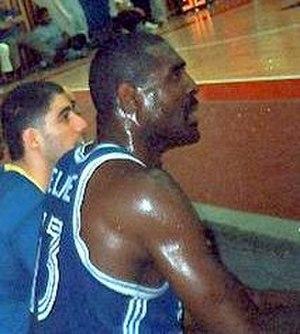
Kevin Magee, né le 24 janvier 1959 à Gary dans l'Indiana, décédé le 24 octobre 2003 à Los Angeles, est un joueur américain de basket-ball, évoluant au poste de pivot.